Capital Connection (TV programme)

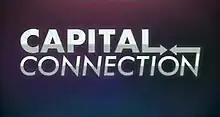
Program Logo in 2010

Capital Connection was a weekday television business news program, broadcast on CNBC channels around the world. The show aired live from CNBC's Middle East Headquarters in Abu Dhabi and Dubai and is presented by Dan Murphy.